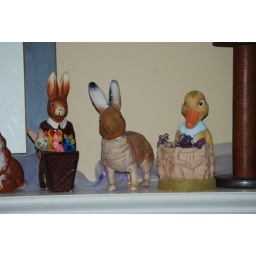
German Rabbit, Paper Mache Duck, some cake picks in the basket